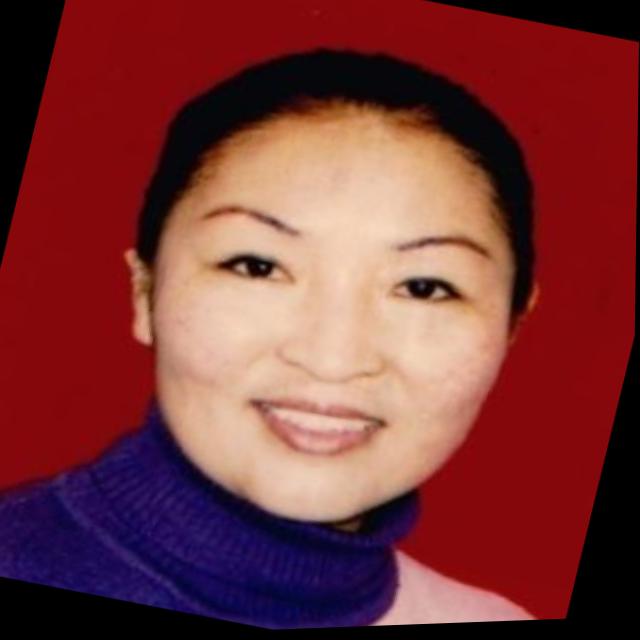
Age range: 21-44